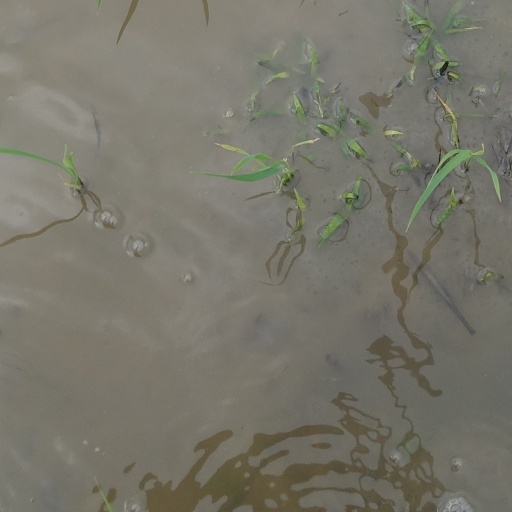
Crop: rice